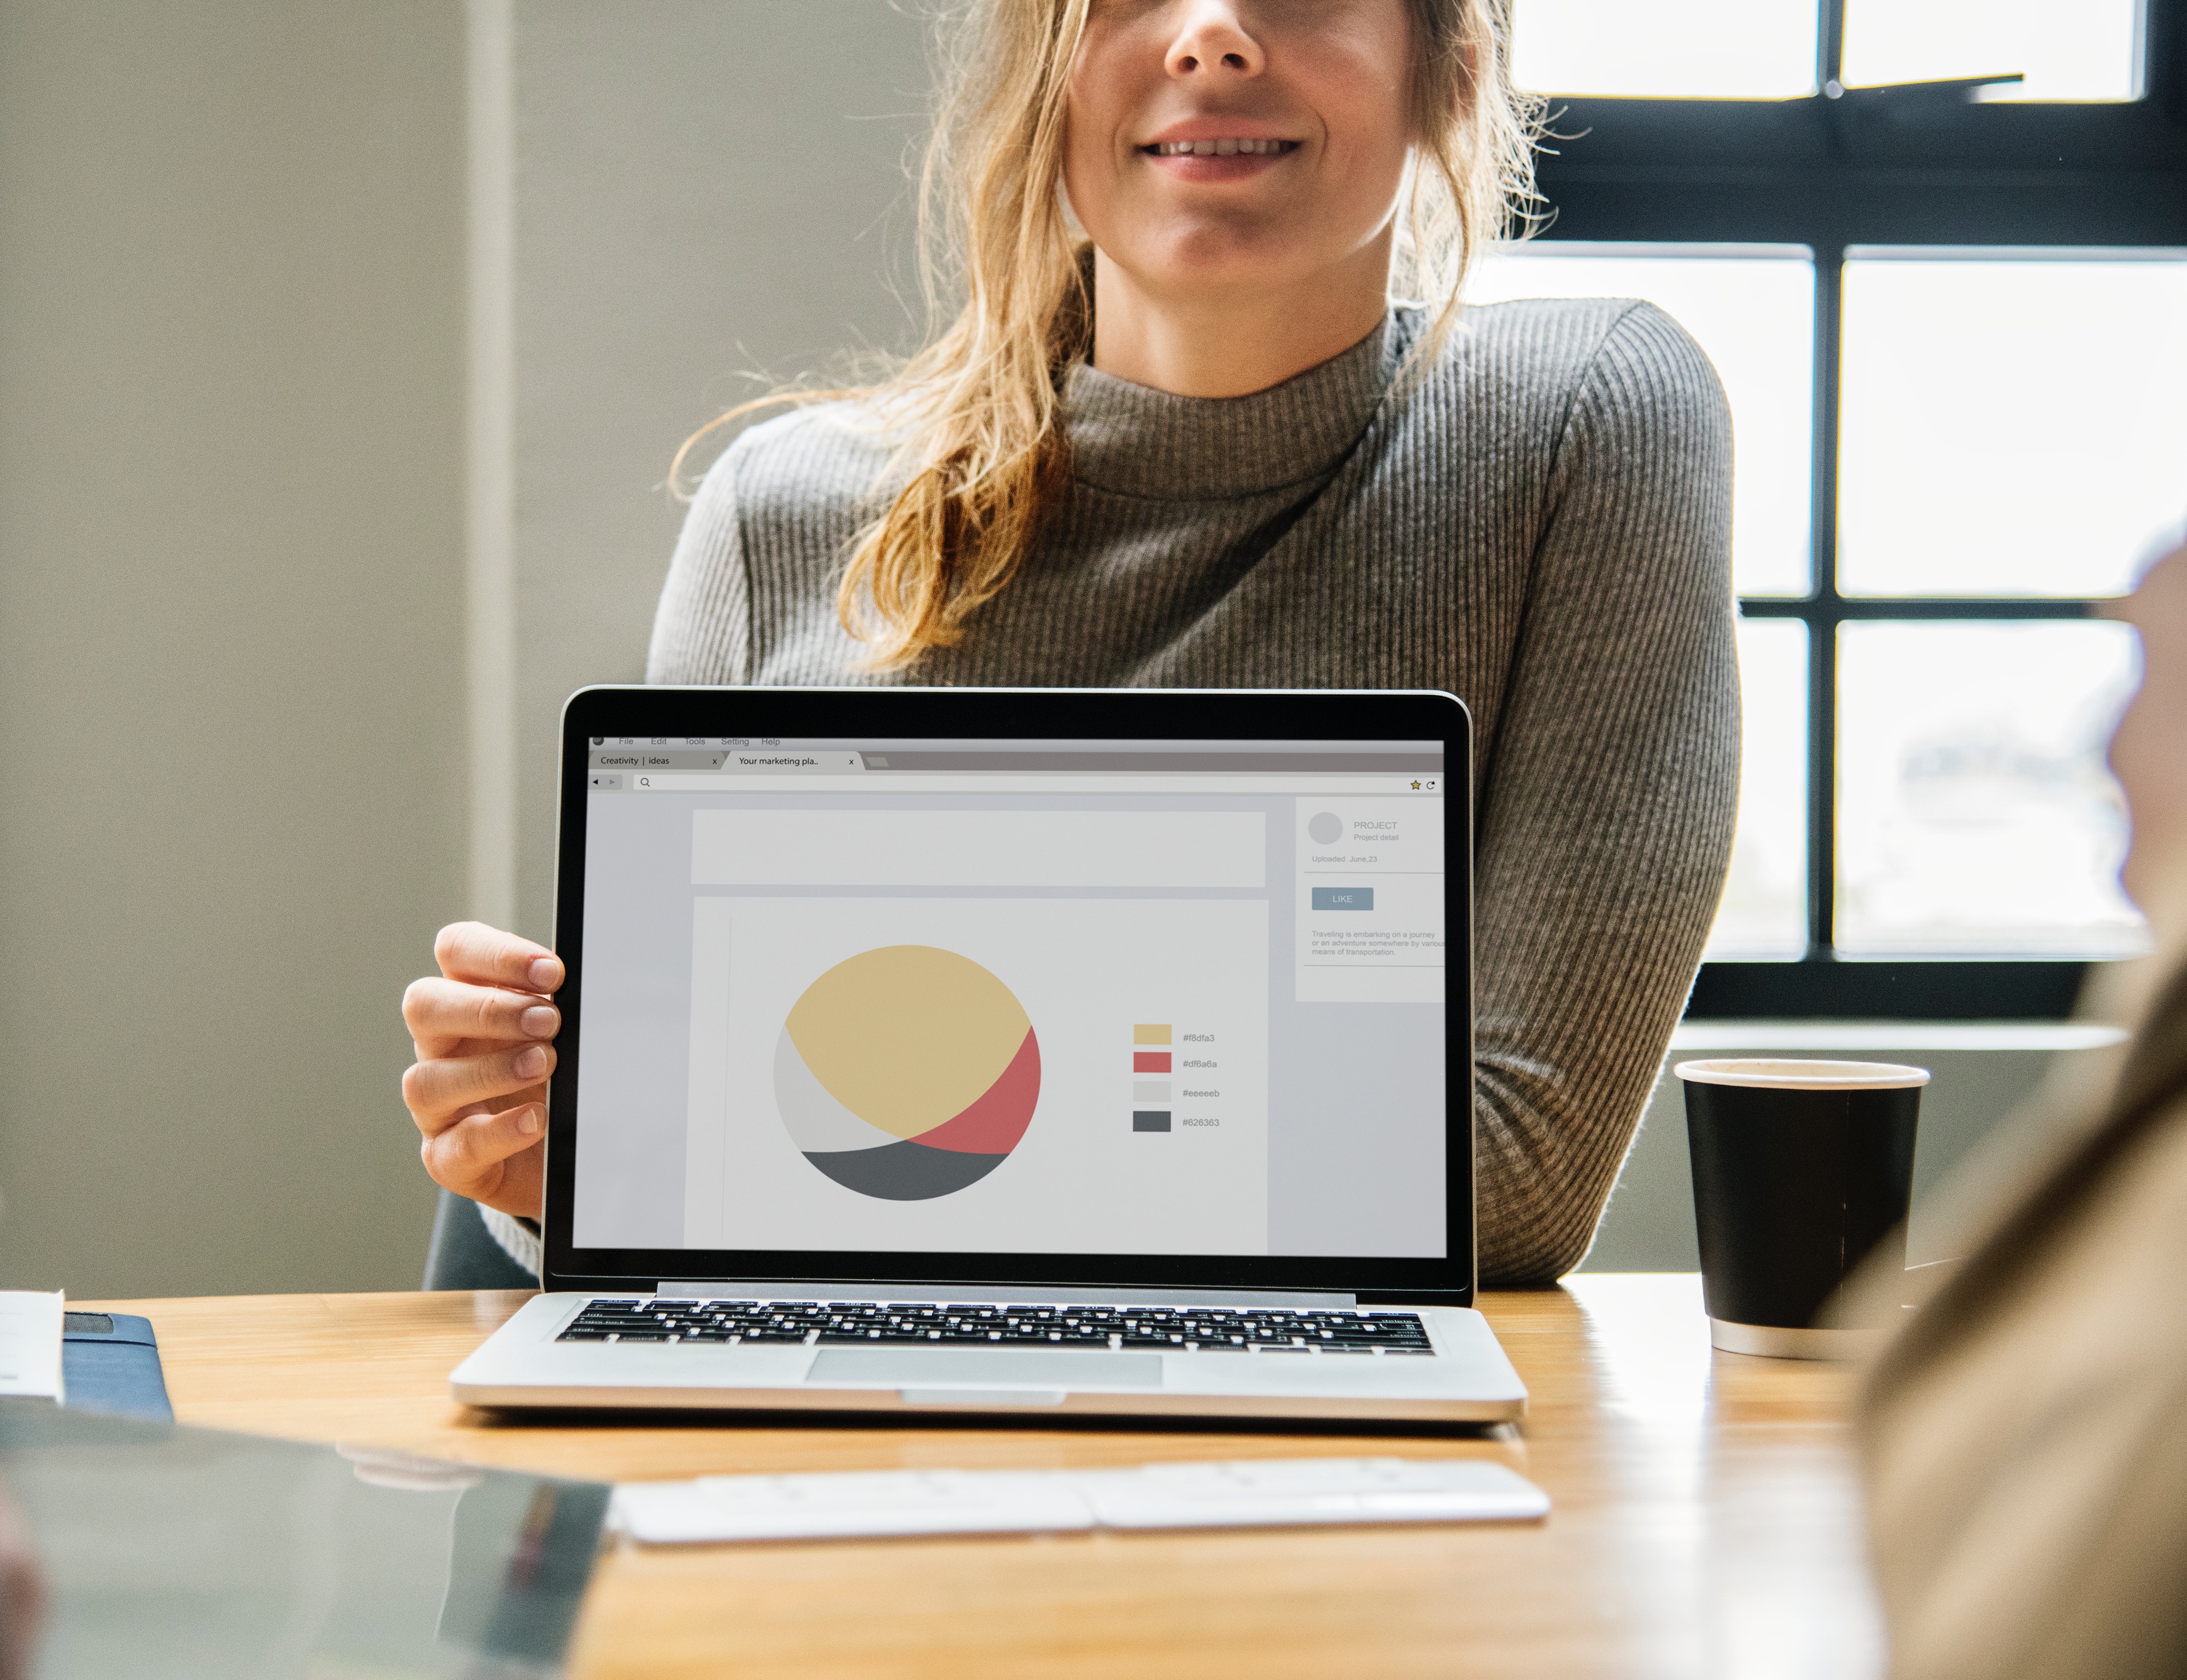
technology, electronic device, output device, job